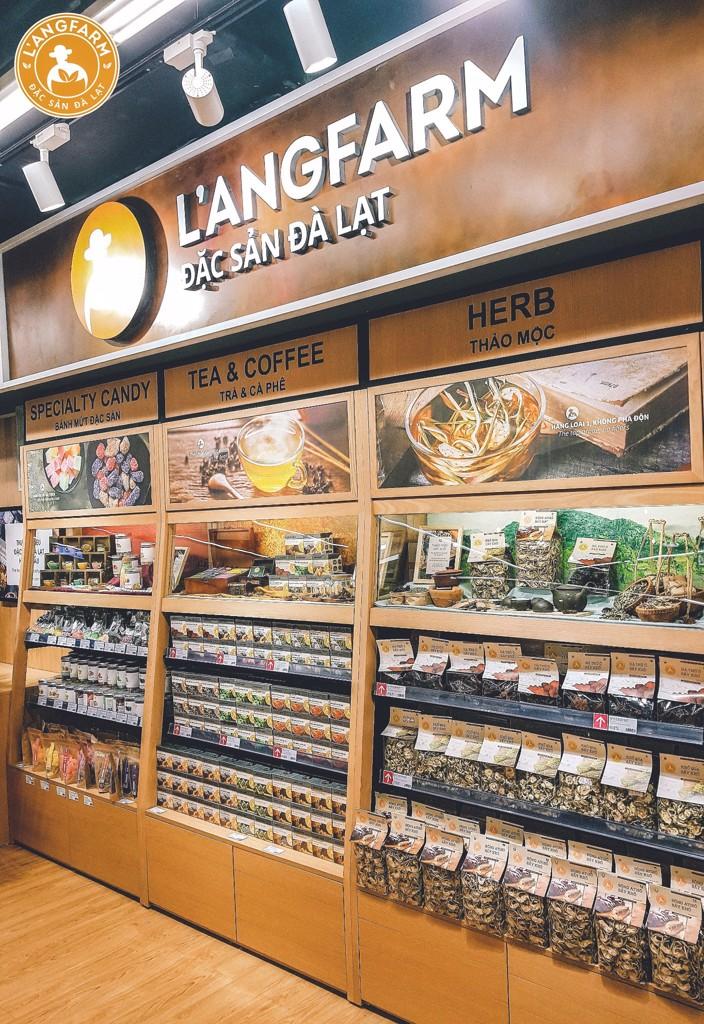
có nhiều mặt hàng được trưng bày ở trên các kệ hàng